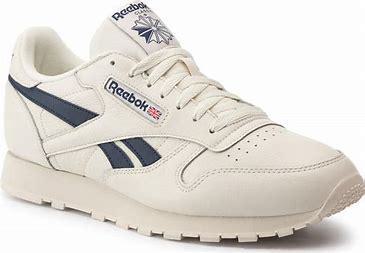
Brand: Reebok
Model: Cl Lthr